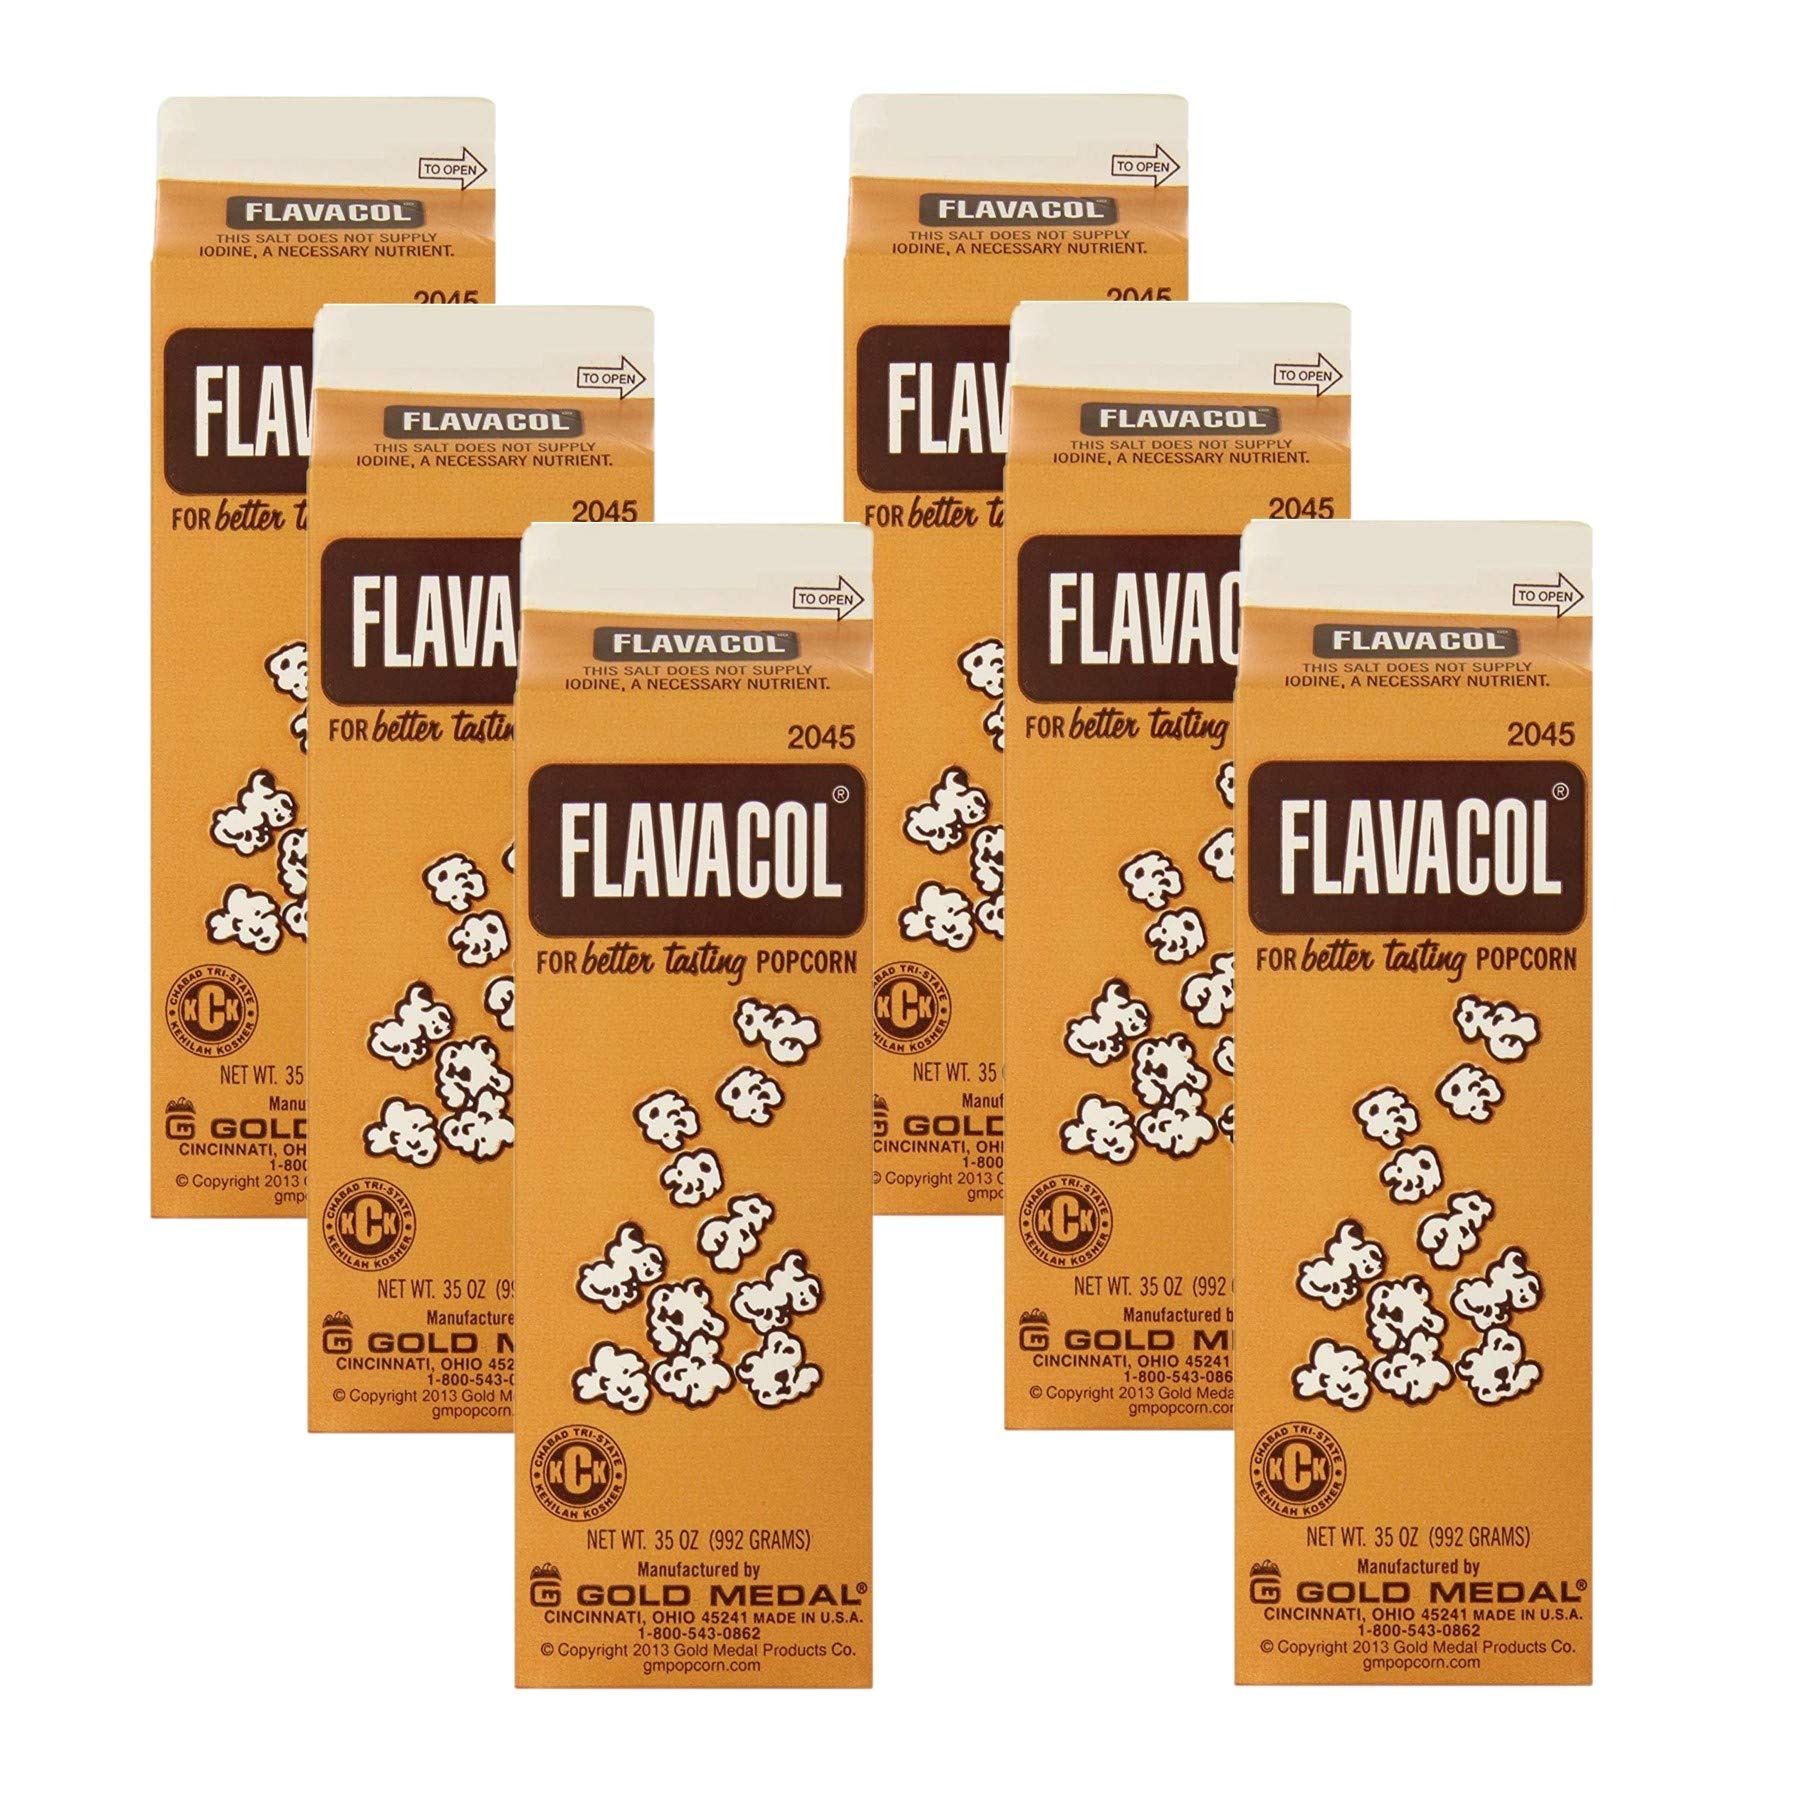
Item Name: Gold Medal Prod. 2045 Flavacol Seasoning Popcorn Salt 35oz., Pack of 6
Bullet Point 1: Perfect seasoning for authentic movie theater popcorn taste
Bullet Point 2: Economical 35 oz size will last for hundreds of batches
Bullet Point 3: The "secret" ingredient movie theaters don't want you to know
Bullet Point 4: This salt creates great tasting popcorn
Bullet Point 5: Pack of 6
Product Description: The tried-and-true profit-maker formula. Original Flavacol #2045 is made using a proprietary process that results in salt with a finer flake, not a crystal. The result is more salt sensation - but with less sodium. This seasoning salt for popcorn features a far better buttery flavor than any other brand. This popcorn salt is great to add to your supplies at stadiums, cinemas and more! Pack of 6
Value: 210.0
Unit: Ounce

Price: 30.04